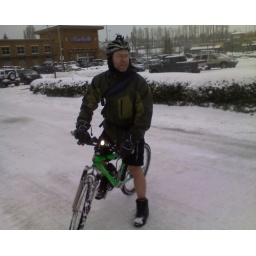
So cute on his mountain bike in the snow. *love*